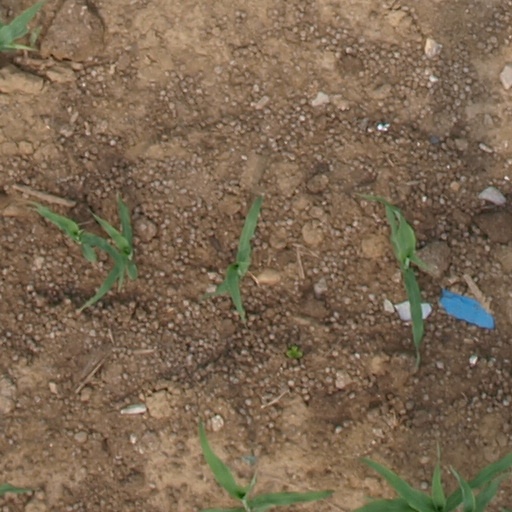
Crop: maize; corn